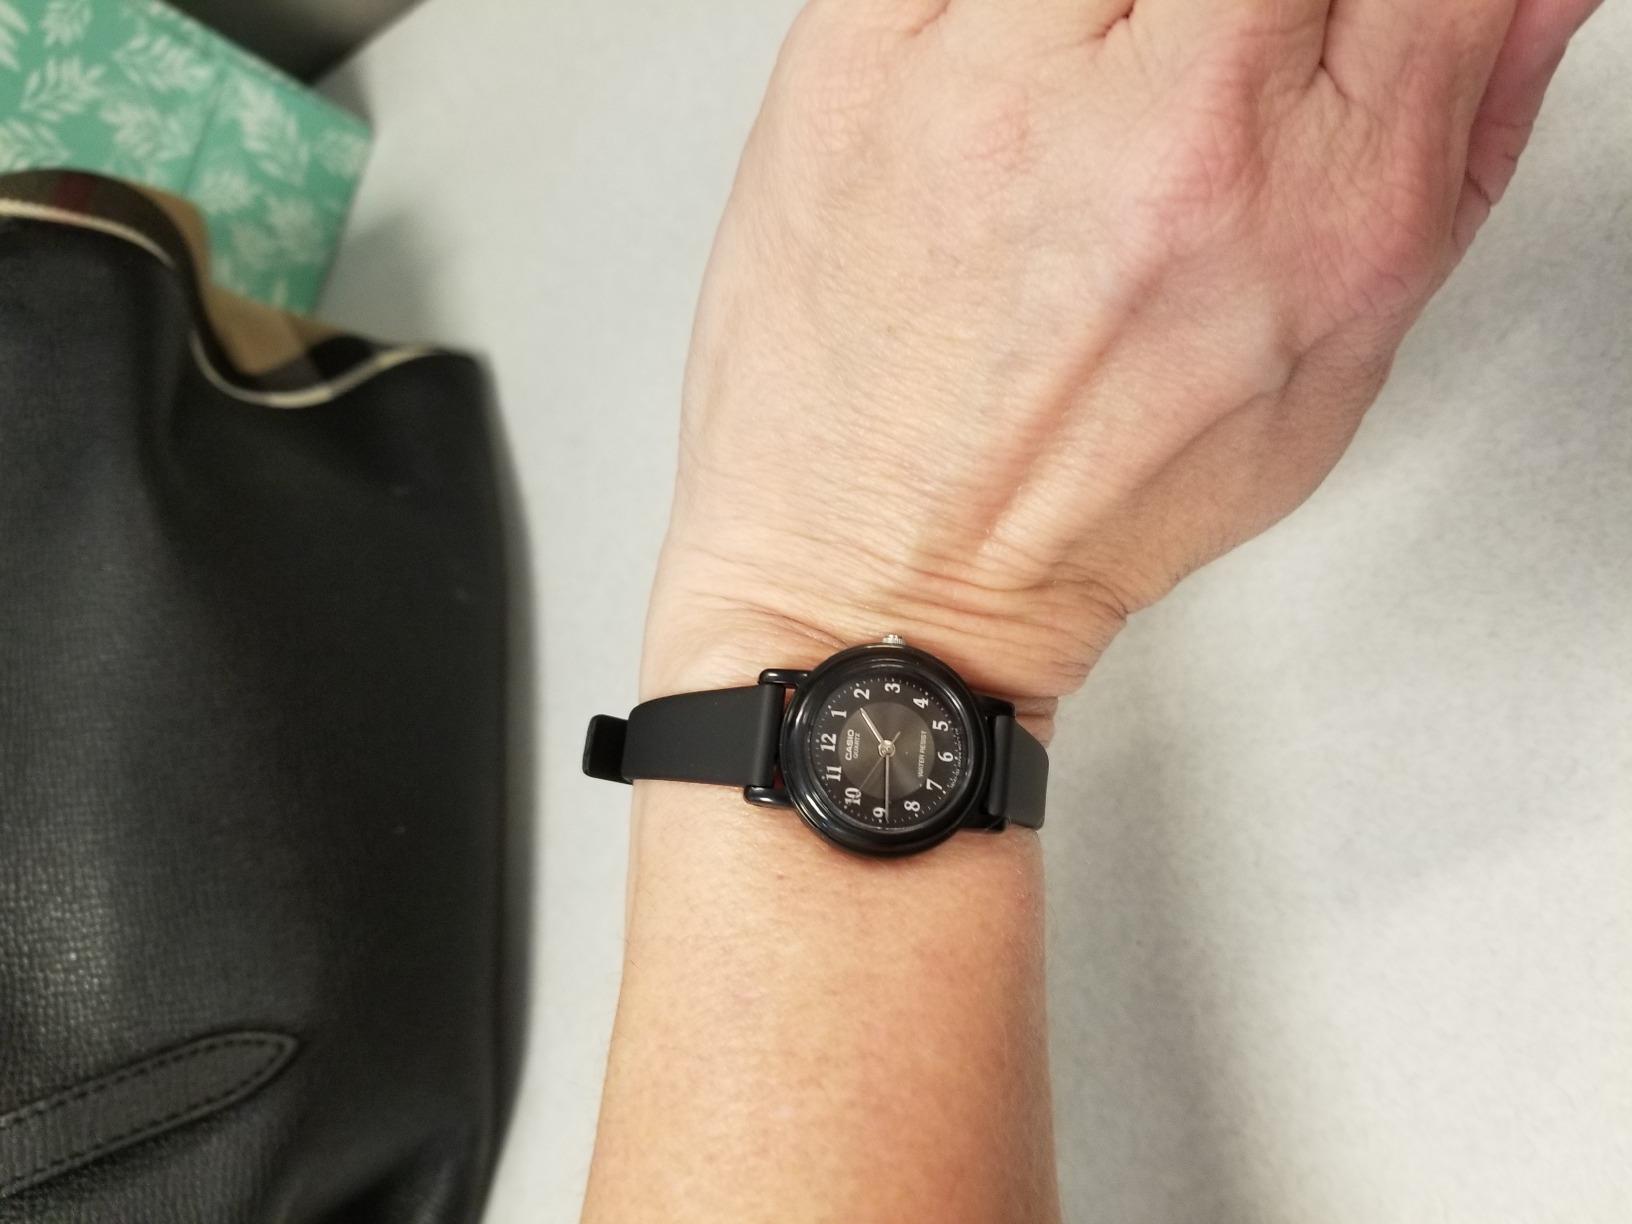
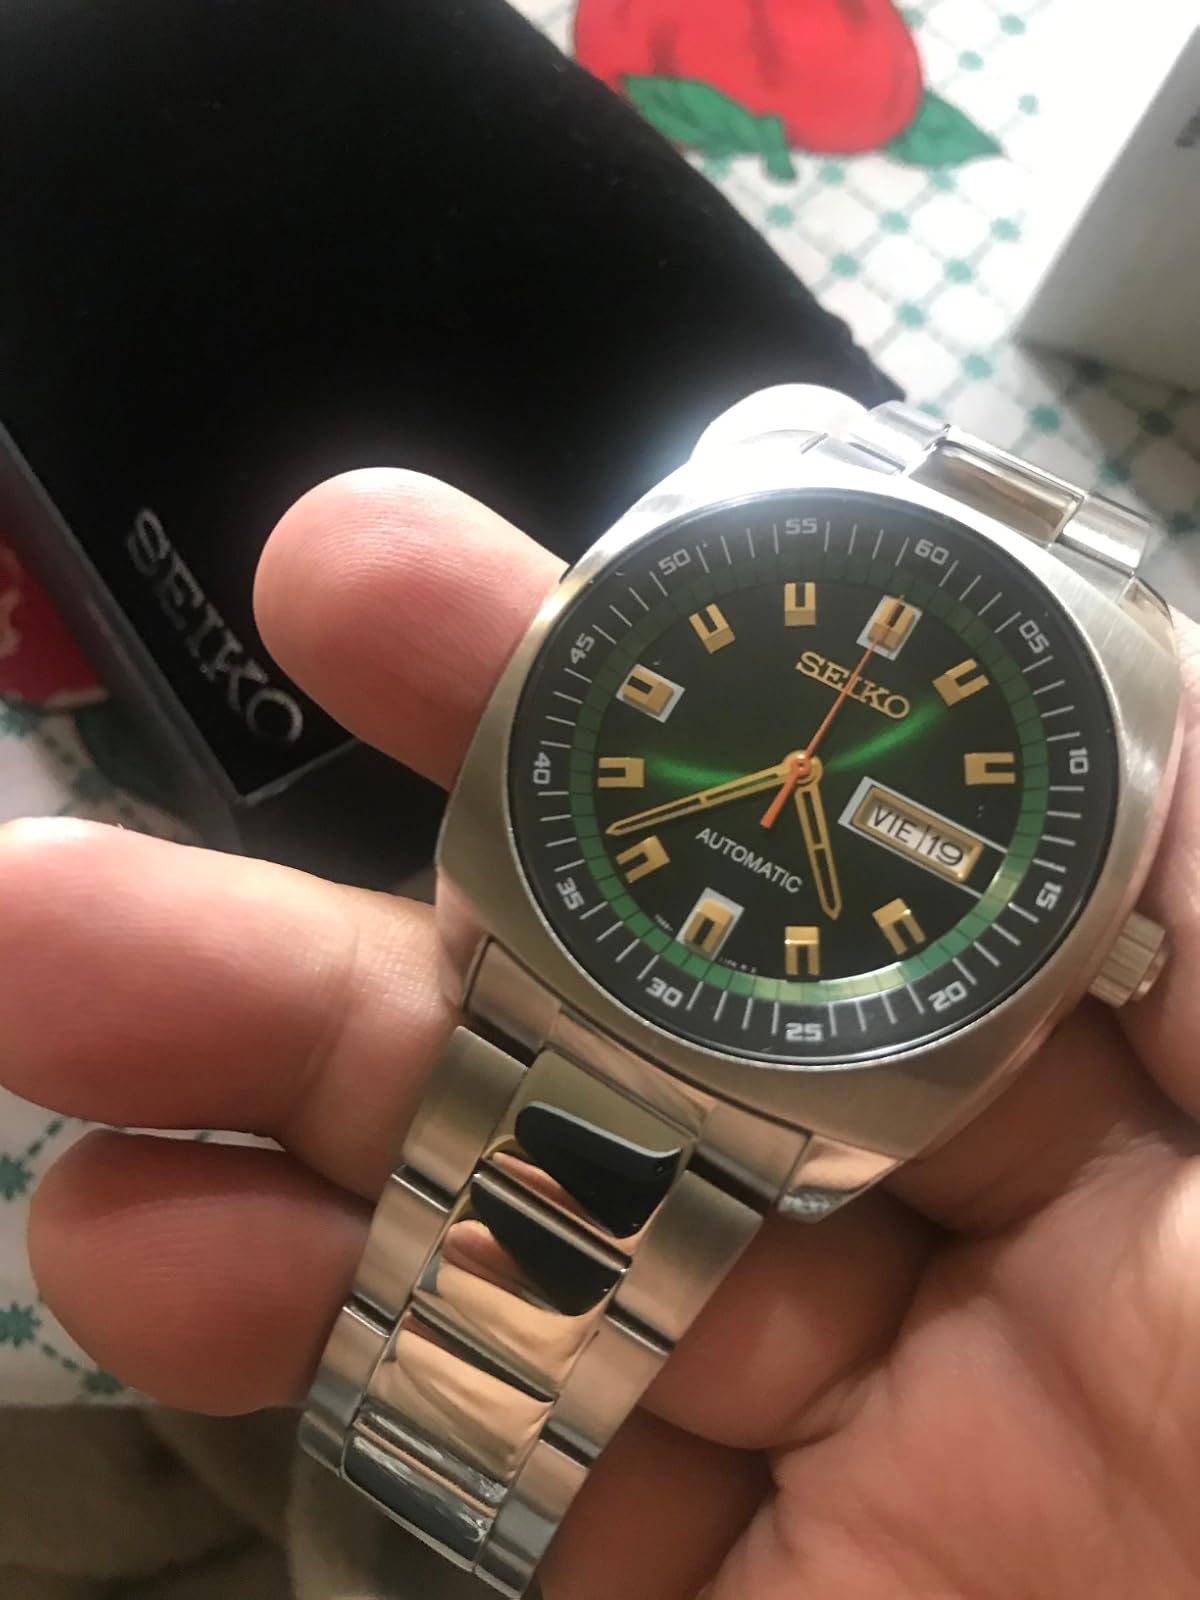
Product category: accessories_watch
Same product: no